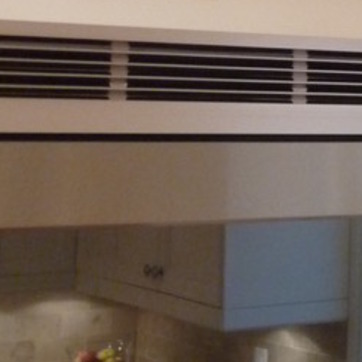
Material: metal